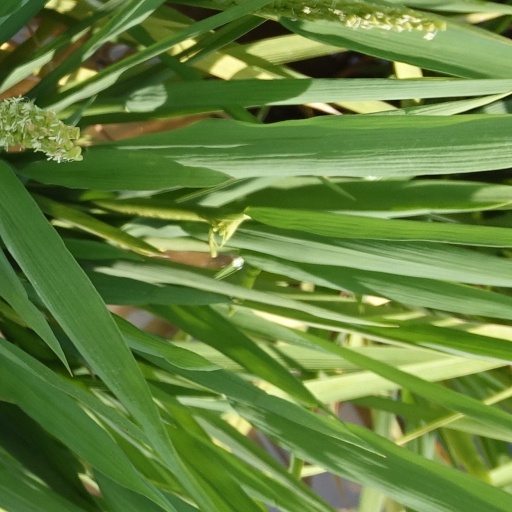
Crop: rice